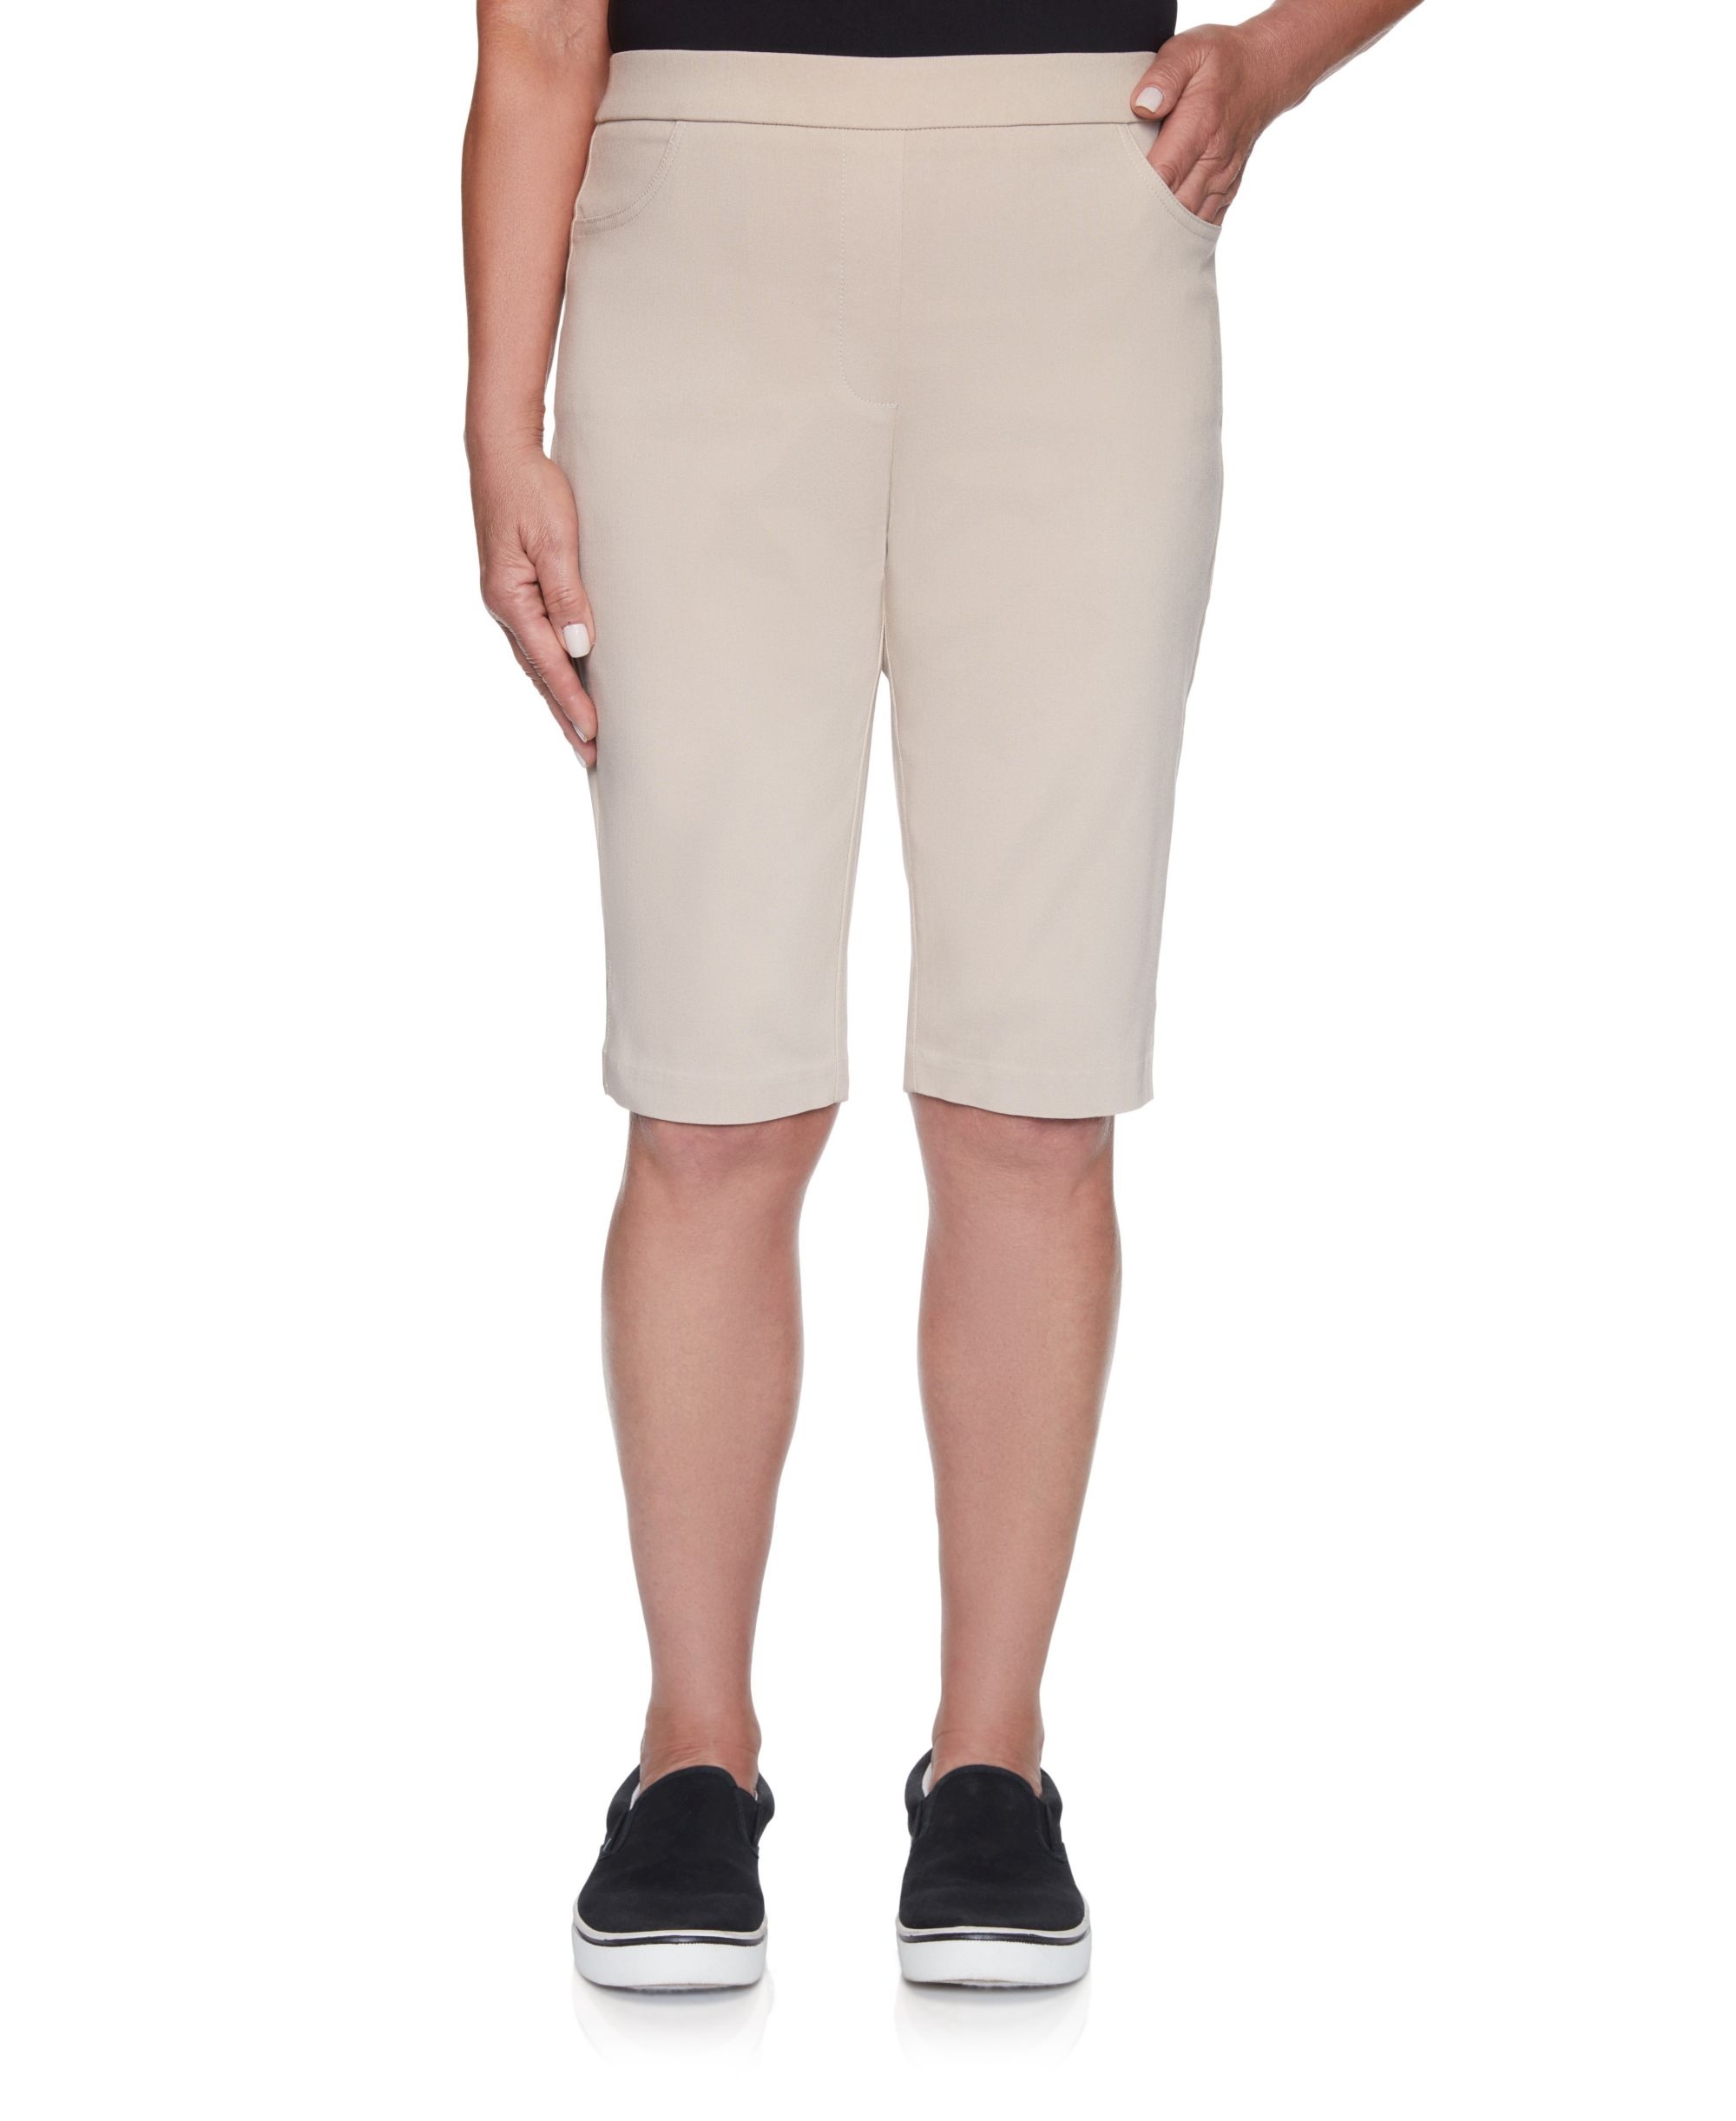
Plus Size Classics Bermuda Shorts
Classics S2 plus size, our women's figure-flattering allure stretch bermuda short will become your new go-to! Designed in a modern fit contours the thigh and instantly slims your figure. Featuring a narrow leg, comfort elastic waistband, front pockets, and a tummy control panel. Approximately - 11.75" from center back to hem Length is based on size 18W and varies 0.25" between sizes Runs true to size, order your normal size Relaxed fit Rayon, Nylon, Spandex Machine Washable Imported , Web ID: 13757905
Brand: Alfred Dunner
Category: Apparel & Accessories > Clothing > Shorts > Bermudas